H.E.A.T (band)

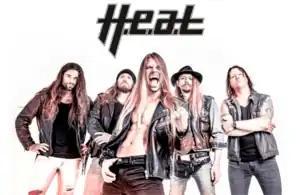
H.E.A.T's current lineup from left to right: Don Crash, Jona Tee, Kenny Leckremo, Dave Dalone, and Jimmy Jay

H.E.A.T is a Swedish hard rock group that was formed in Upplands Väsby in 2007, when the prior bands Dream and Trading Fate merged. The band's heavy sound is strongly influenced by past melodic rock groups such as Whitesnake, with H.E.A.T having supported musical acts such as Scorpions. Original H.E.A.T vocalist, Kenny Leckremo, returned to the band in 2020.